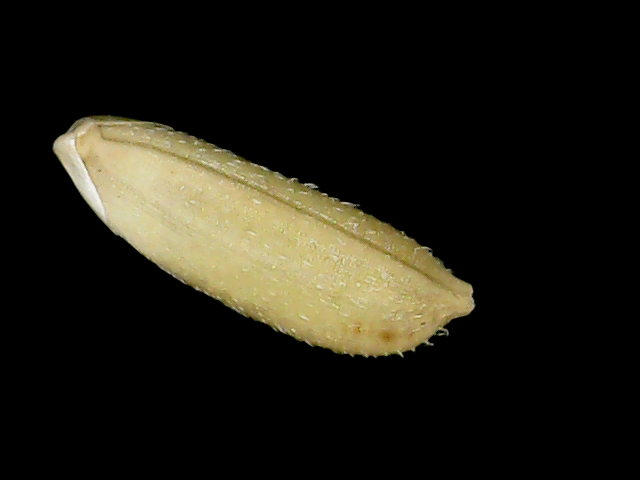
Rice variety: Bd30